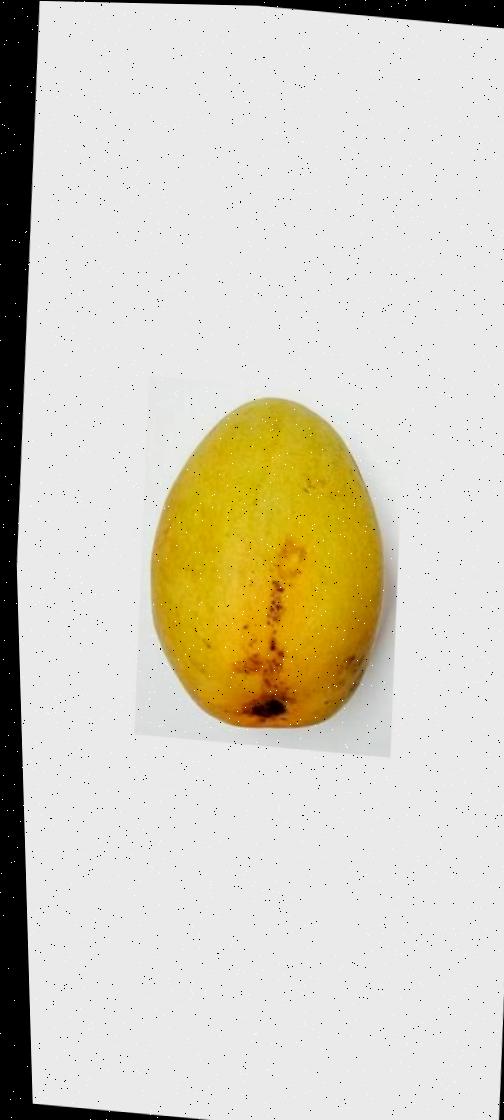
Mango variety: Bari-11